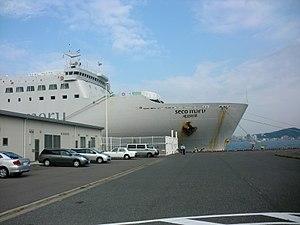
Le Baja Star est un ferry rapide de la compagnie mexicaine Baja Ferries. Construit en 1992 par les chantiers Mitsubishi Heavy Industries de Shimonoseki pour la compagnie japonaise Marine Express sous le nom de Pacific Express, il effectuait à l'origine les liaisons entre Honshū et Kyūshū. Désarmé en 2005 à la suite de la faillite de Marine Express, il est racheté par la société sud-coréenne C&Cruise qui le fait naviguer entre la Corée du Sud et la Chine sous le nom de KC Rainbow. Vendu en 2010 à la société Grand Ferry, il est rebaptisé Seco Maru et est affecté entre la Corée du Sud et le Japon. Revendu en 2013 à l'armateur chinois Rizhao Haitong Ferry, il prend le nom de Ri Zhao Dong Fang et retrouve les lignes entre la Chine et la Corée du Sud qu'il desservait sous pavillon coréen. Propriété de la compagnie mexicaine Baja Ferries depuis 2016, il est renommé Baja Star. Après avoir fait office de navire de réserve, il entre finalement en service régulier dans le golfe de Californie en décembre 2019.